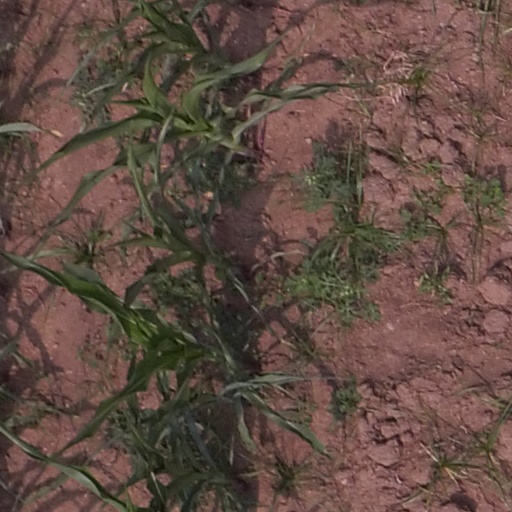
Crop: maize; corn